Huyler Westervelt

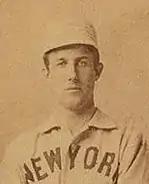
Westervelt in 1894

Huyler Westervelt (October 1, 1869 – October 14, 1949) was an American pitcher in Major League Baseball (MLB). He played for the New York Giants in 1894.